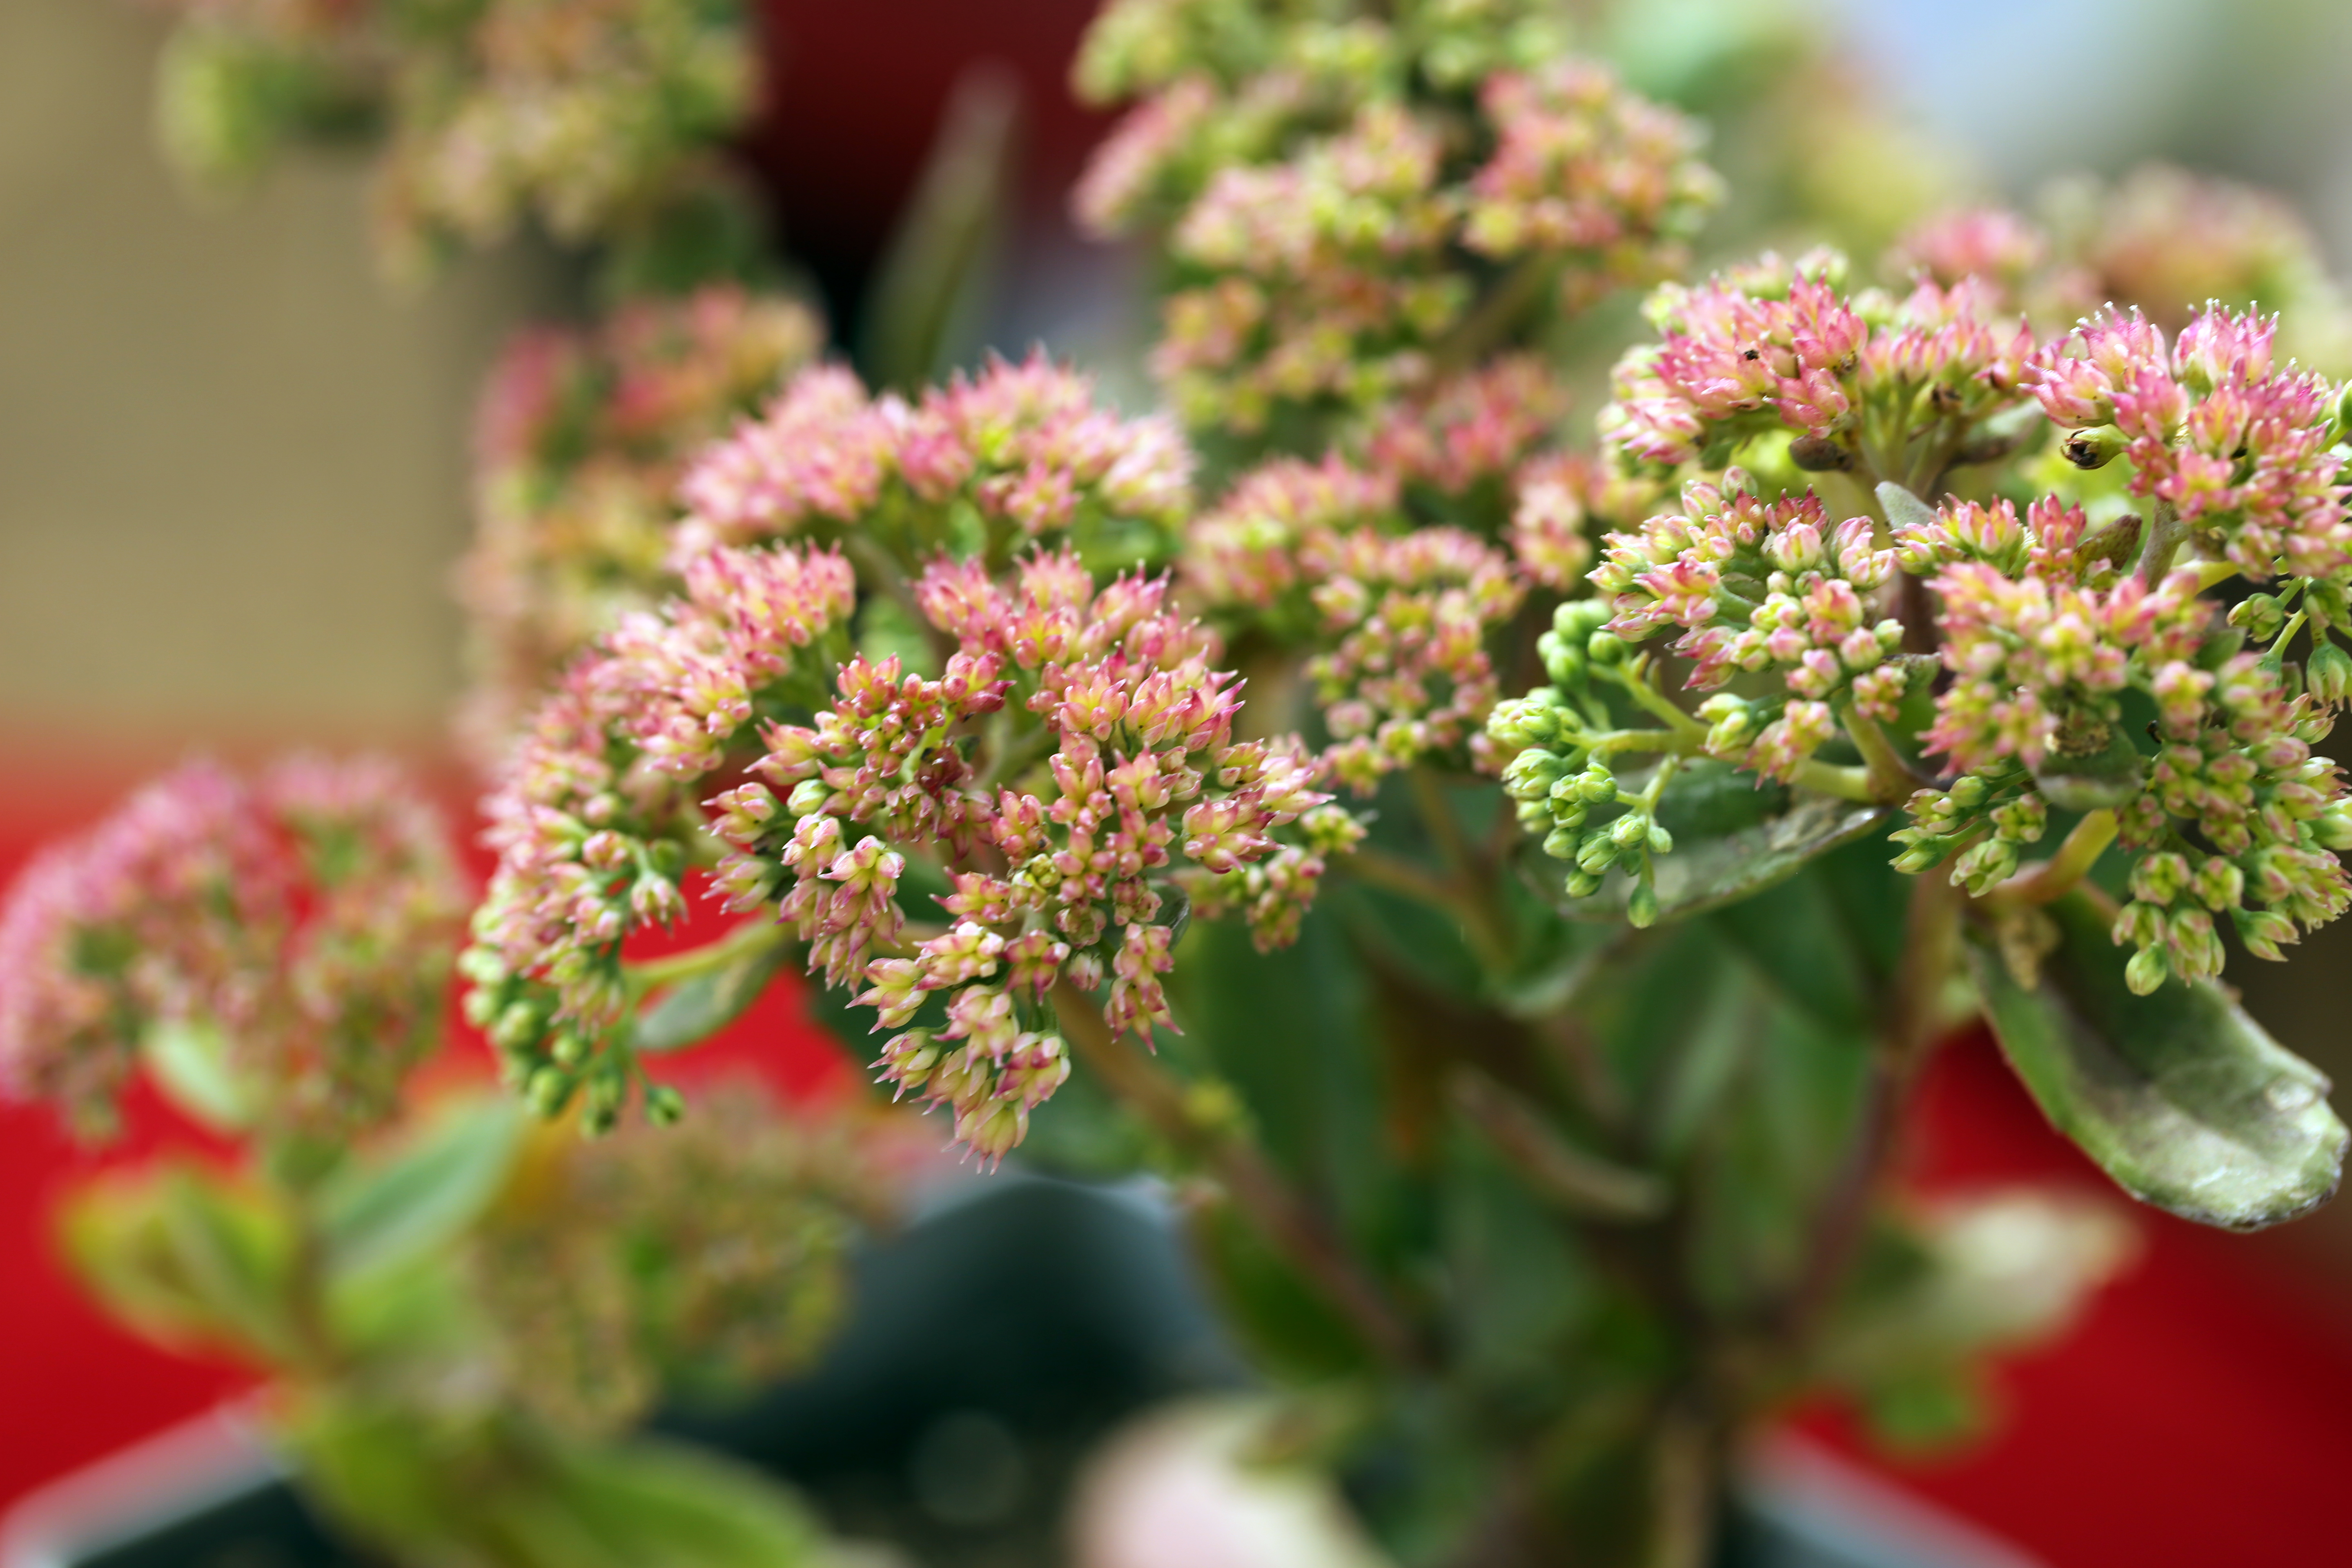
nature, outdoor, blossom, plant, leaf, flower, europe, green, herb, canon, botany, flora, wildflower, roses, midi, shrub, fleurs, occitanie, isasza, southfrance, sdfrankreich, zuidfrankrijk, mditerrane, languedocroussillon, hrault, montpelliermtropole, eos5d, botanique, exterieur, plantessucculentes, clapiers, festivaldelatomate, sedums, verdures, plantesdesterrainssecs, floristry, crassulaces, plantevivace, macro photography, flowering plant, annual plant, land plant